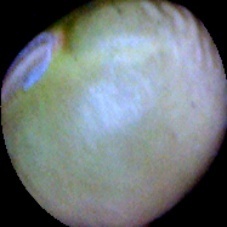
Label: Immature